Mystic Marriage of Saint Catherine (Beccafumi)

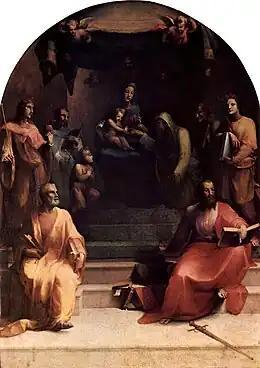
"Mystic Marriage of Saint Catherine" (c. 1528) by Domenico Beccafumi

Mystic Marriage of Saint Catherine is an oil-on-canvas painting executed "c." 1528 by the Italian Renaissance painter Domenico Beccafumi. It is now in the Palazzo Chigi-Saracini in Siena.